Saint-Germain-des-Prés Café

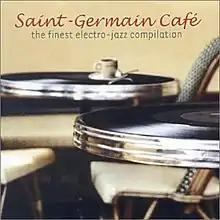
Cover of the first volume of the series

Saint-Germain-des-Prés Café is a series of nu-jazz compilations distributed by Wagram Music. Its name evokes the cafés of the area in Paris associated with the existentialism movement. the series includes eighteen volumes, and has sold more than 950,000 copies worldwide.